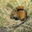
Label: mouse